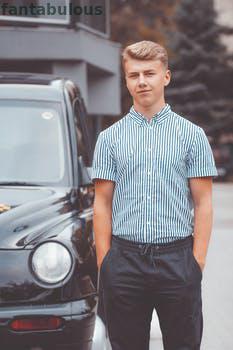
Label: Watermark